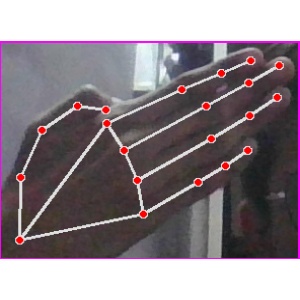
अक्षर: घ